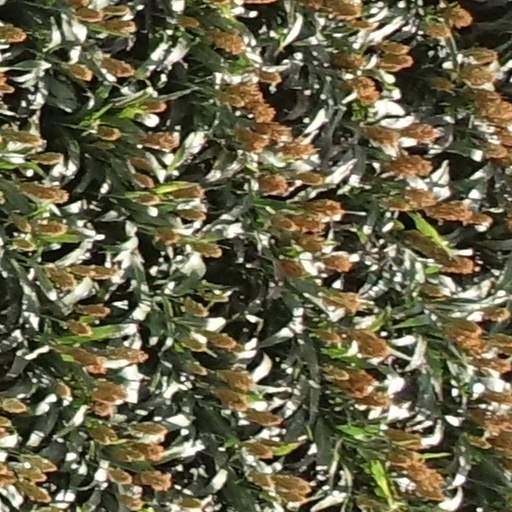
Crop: sorghum